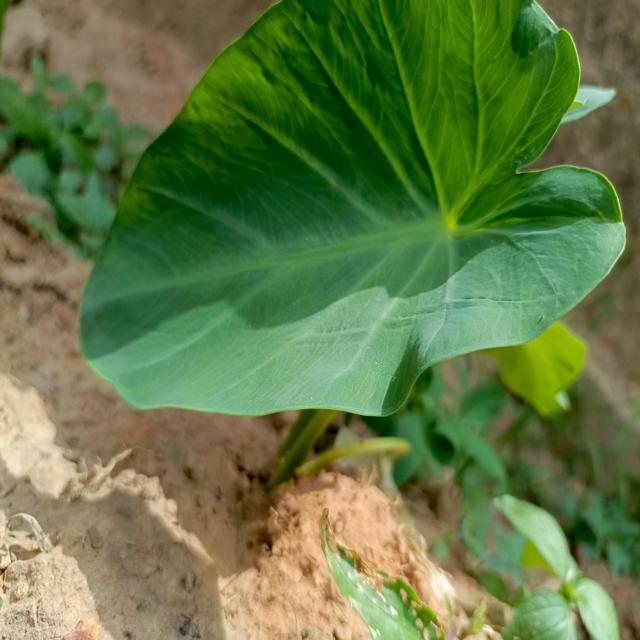
Label: Healthy